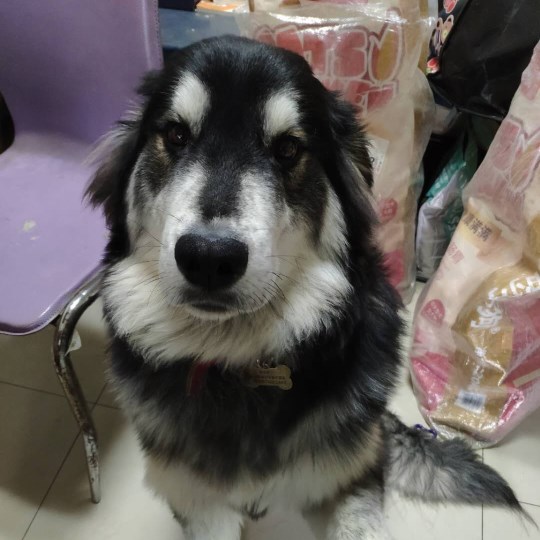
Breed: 1324-n000004-malamute